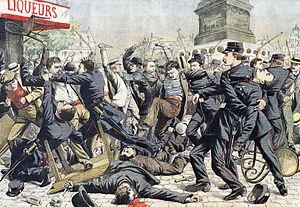
«